Directorate of Lighthouses, Portugal

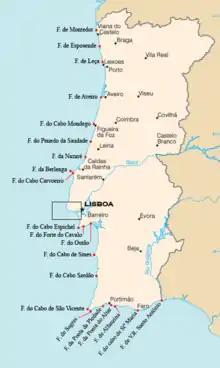
Lighthouses in Portugal

The Directorate of Lighthouses in Portugal ("Direção de Faróis") is responsible for managing the country's 47 lighthouses, as well as other marine navigation activities. It is headquartered in Paço de Arcos.